Government Museum and Art Gallery, Chandigarh

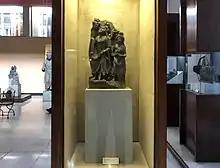
Gandhara Art Gallery of Chandigarh's Government Museum and Art Gallery

The building is divided into three levels. The first level is 33,000 sq ft comprising the Deputy Curator's office, museum shop, reception, textile section, child art gallery, exhibition hall, reserve collection stores, conservation laboratory and auditorium. Level 2 is 23,000 sq ft and comprises exhibition space for sections on Gandhara sculpture, Indian miniature paintings, stone and metal sculpture, coins and Indian contemporary art. Level 3 is 6,500 sq ft and has the library, chairman's room, and Gandhara sculptures’ reserve collection store.